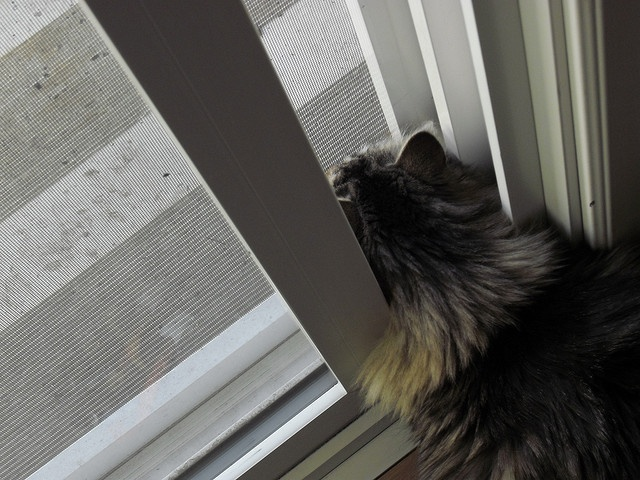
A cat with its head between the window and the frame.
A cat sneaks its head through a door to look outside.
 Cat with its head wedged between the window looking outside
A cat stands in front of a screened door, peering out.
a cat pushing his head through the crack in an opened sliding door